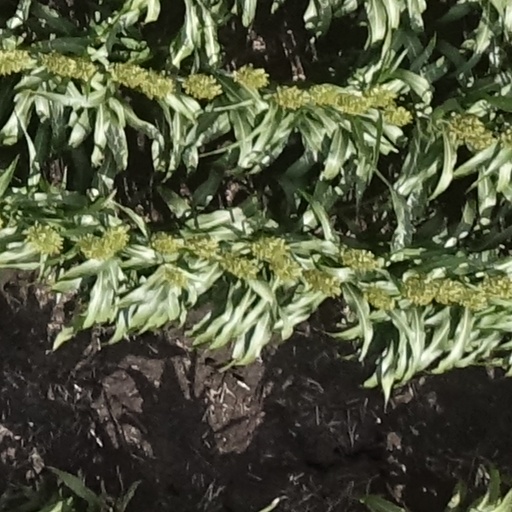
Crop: sorghum